Ministry of Defense (Moldova)

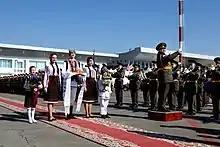
The Presidential Band of the Republic of Moldova played during Joe Biden's state visit to Moldova.

Military bands of Moldova fall under the command of the music service of the Moldovan National Army, which is currently under the supervision of the defense ministry. These bands follow the Russian and Romanian military tradition for military bands. The military bands of the army have performed and participated in international music festivals since 1997. The military bands of the National Army's Chisinau Garrison include: the Presidential Band, with the army's 1st, 2nd, and 3rd Motorized Infantry Brigade also maintaining their own military bands.